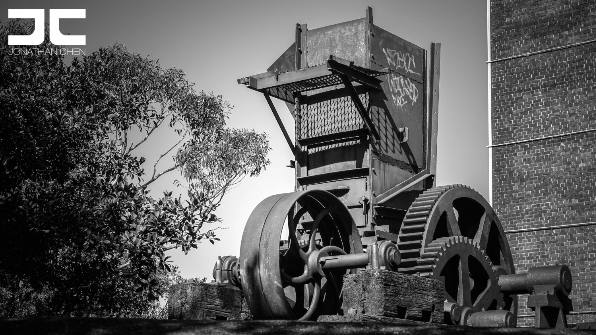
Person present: No